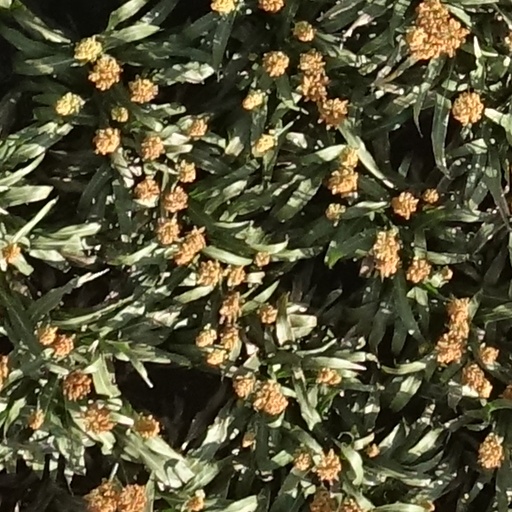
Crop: sorghum